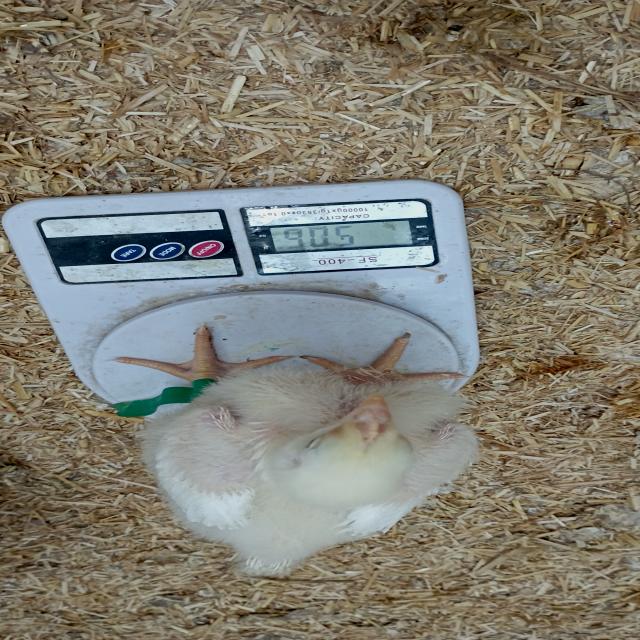
Weight: 506 g